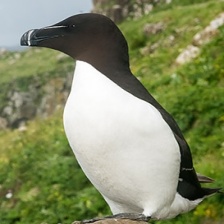
Species: RAZORBILL
Scientific name: ALCA TORDA